Shlomo Group Arena

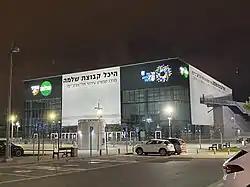

The Drive in Arena, officially named Shlomo Group Arena is a multi-purpose hall in the northern part of Tel Aviv. Built on the grounds of what was once Israel's only drive-in theater and opened in November 2014, it is used primarily as the home arena for the basketball team Hapoel Tel Aviv.